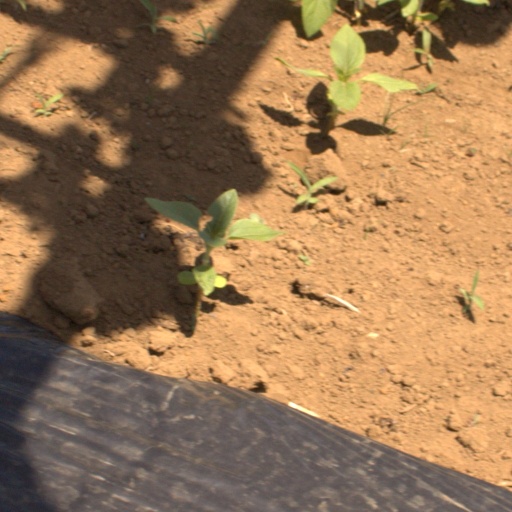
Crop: Jerusalem artichoke